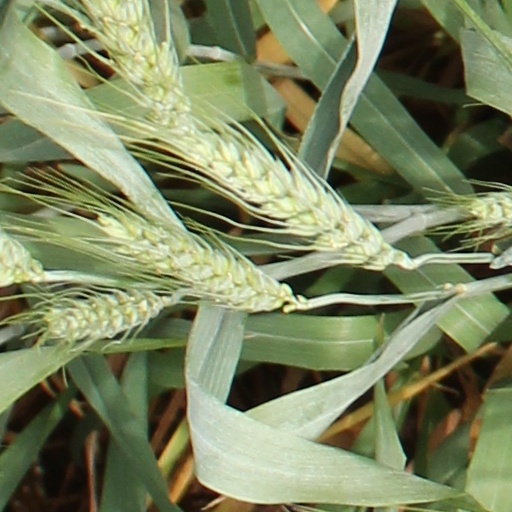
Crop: wheat